Daria Saville

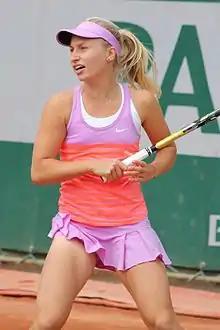
Saville at the 2015 French Open

Saville commenced the season by competing at the Brisbane International. Coming through qualifying, she lost in the second round to third seed Angelique Kerber.